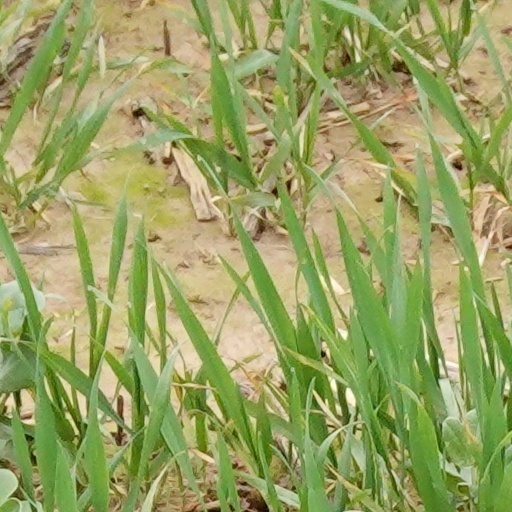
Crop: wheat